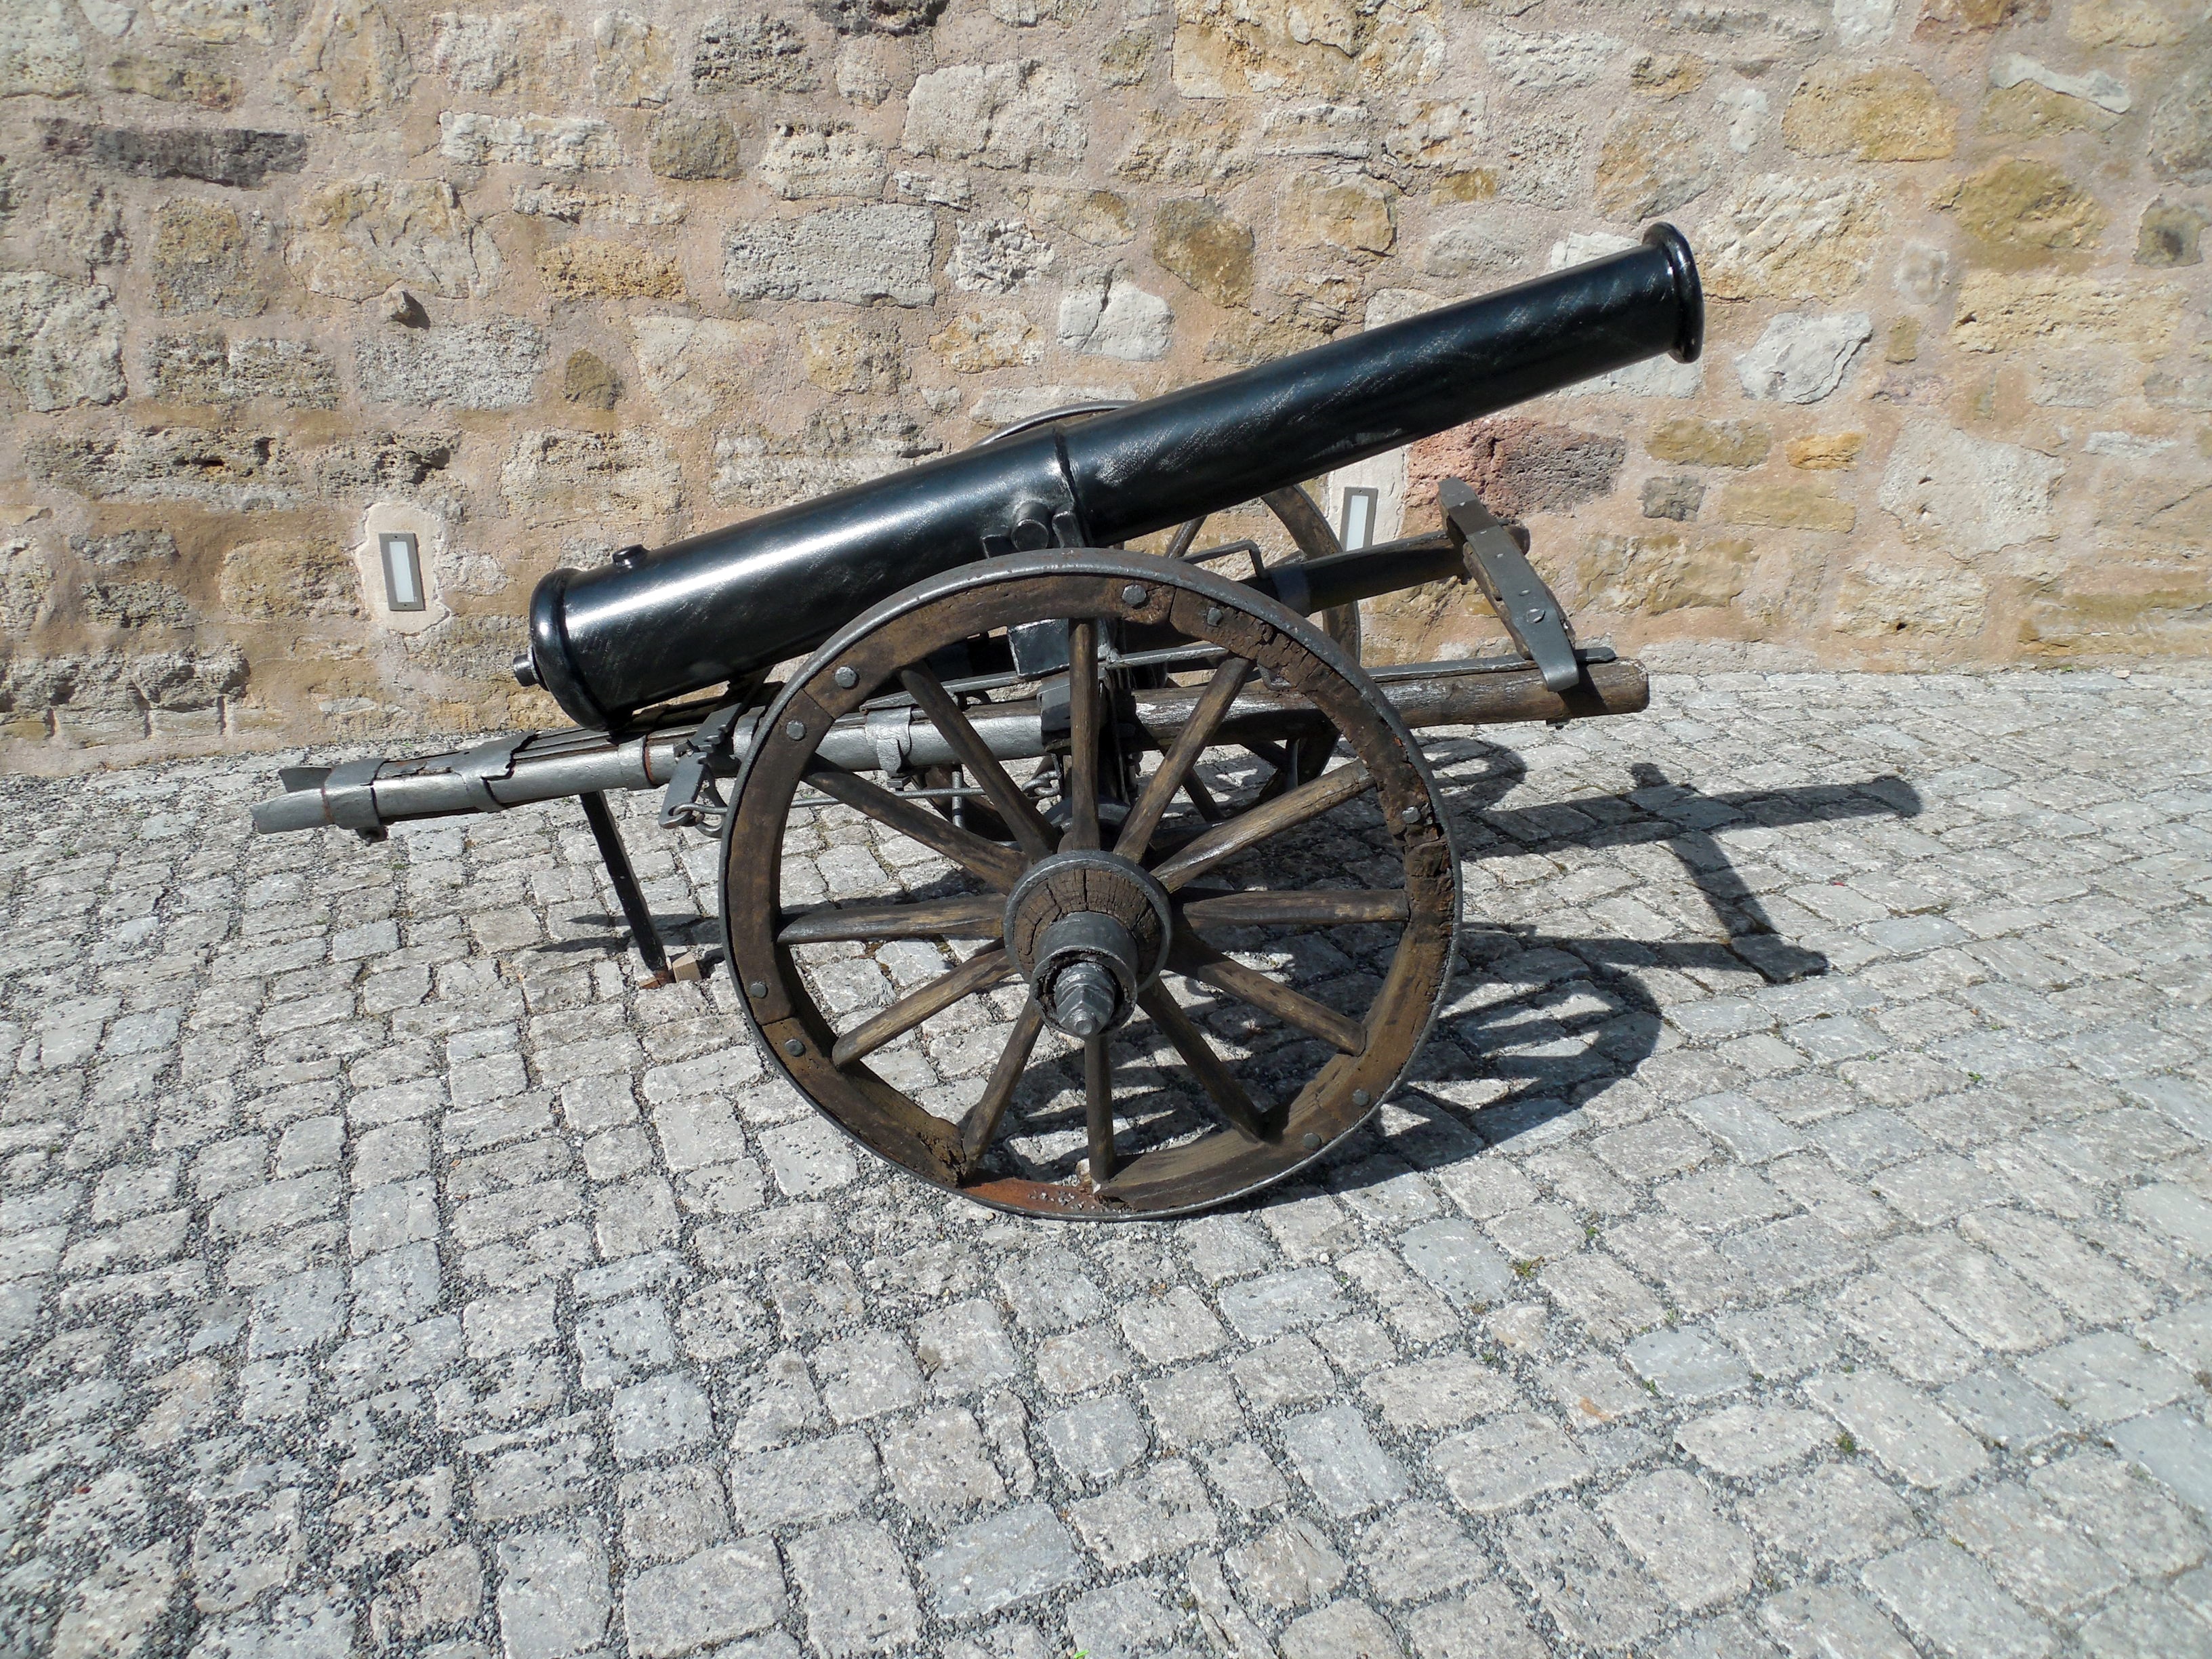
wheel, cart, old, vehicle, weapon, war, gun, history, cannon, defense, artillery, fire weapon